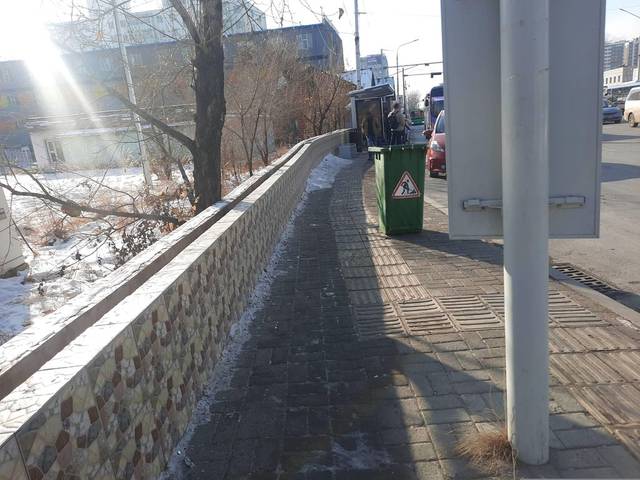
Region: Mongolia
Coordinates: 47.898, 106.891